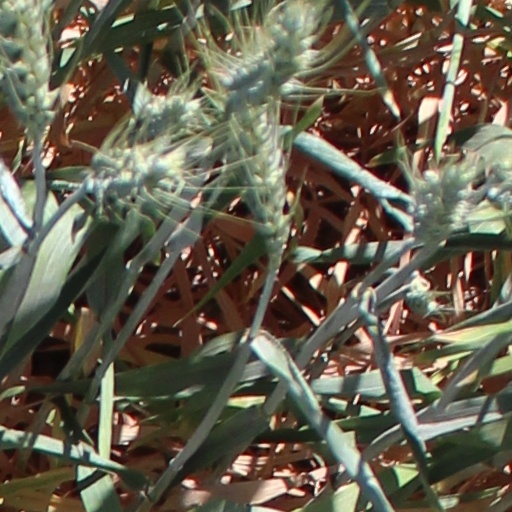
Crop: wheat